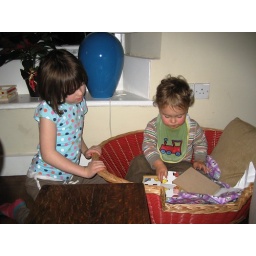
Elizabeth and Arthur in the dog basket